AMC Gremlin

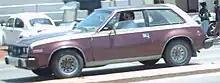
VAM Gremlin in Mazatlán, Mexico

American Motors built an assembly plant in Brampton, Ontario, in 1961 for production of motor vehicles for the Canadian market as well as for the United States. The plant built and offered almost all AMC vehicles through the 1960s, allowing AMC to take advantage of the Canada–United States Automotive Products Agreement established between the two countries in 1965. By 1969 production at the Brampton Assembly had grown to such a size that AMC had the plant producing vehicles for the eastern half of the American continent while Kenosha produced vehicles for the western half of the continent. The plant ceased building the Ambassador after 1968 and imported the Javelin and later Matador from the United States but continued to build the Gremlin and Hornet throughout the 1970s.